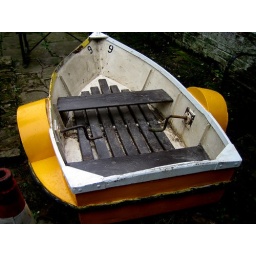
The last of the old paddle boats that used to be on the lake in Hillsborough Park Sheffield.